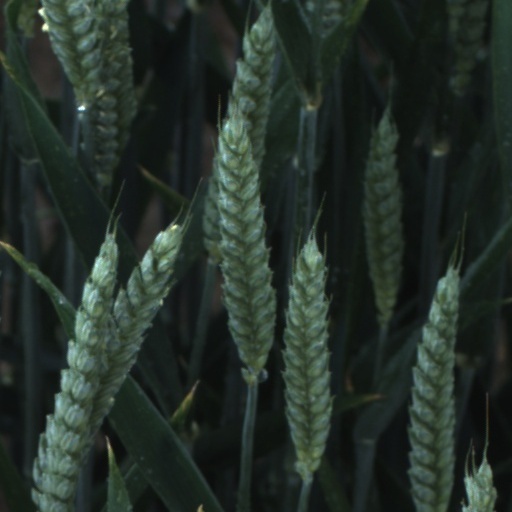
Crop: wheat